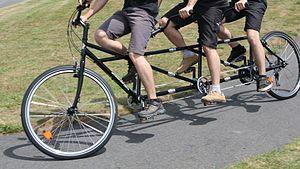
Triplette Français
La triplette est une bicyclette où trois personnes pédalent. De la même manière qu'un tandem, les trois protagonistes sont assis l'un derrière l'autre et pédalent de manière synchrone. Si la triplette est équipée de pédaliers indépendants un des cyclistes peut s'arrêter de pédaler sans empêcher les deux autres cyclistes de pédaler.